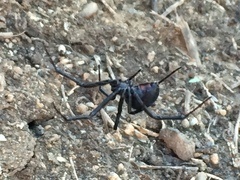
Species: Lactrodectus_hesperus